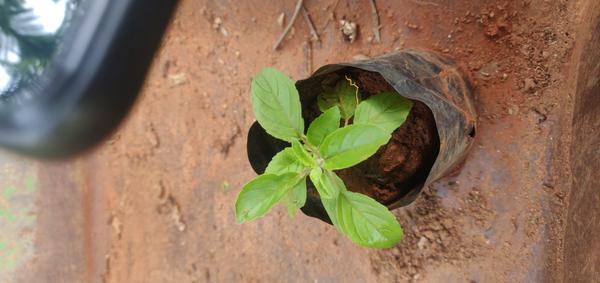
Plant: Tulasi